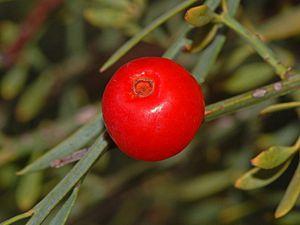
Osyris alba ou Rouvet blanc est une plante méditerranéenne de la famille des Santalacées.